Immigration to Paraguay

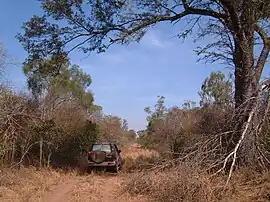
Chaco region in Paraguay during the dry season.

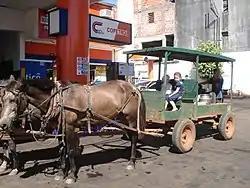
Mennonite children in a petrol station in Paraguay.

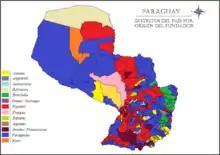
Map of Paraguay indicating the origin of the founders of the different districts in the country by colour.

Geographically, Paraguay can be divided into two parts: The Chaco or Western Region, and the Eastern Region, where Asunción is located, as well as the other main cities of the country.